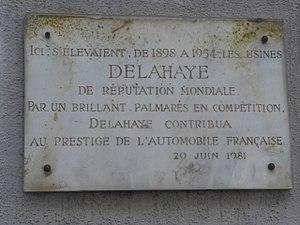
Delahaye rue du Banquier
La rue du Banquier est une voie située dans le quartier de la Salpêtrière du 13ᵉ arrondissement de Paris.